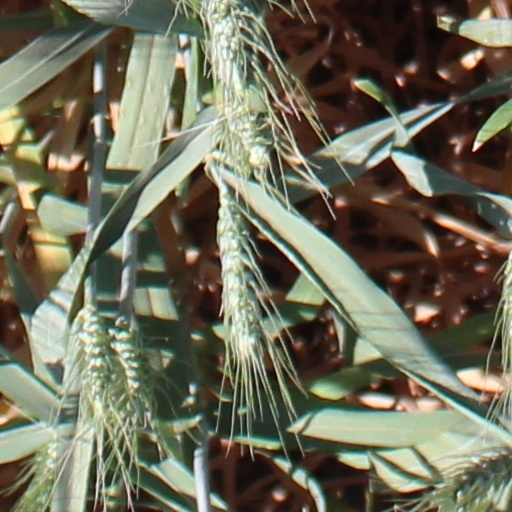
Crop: wheat